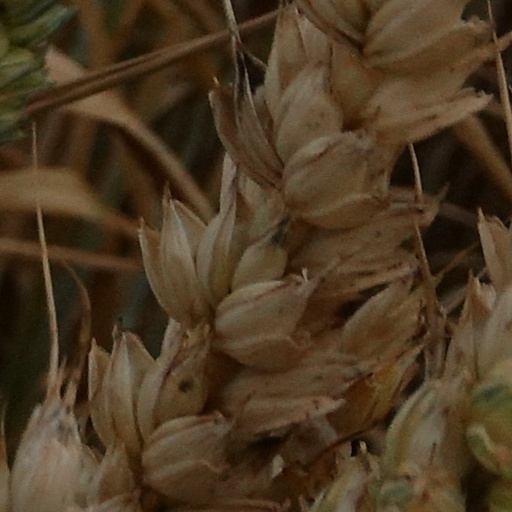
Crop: wheat